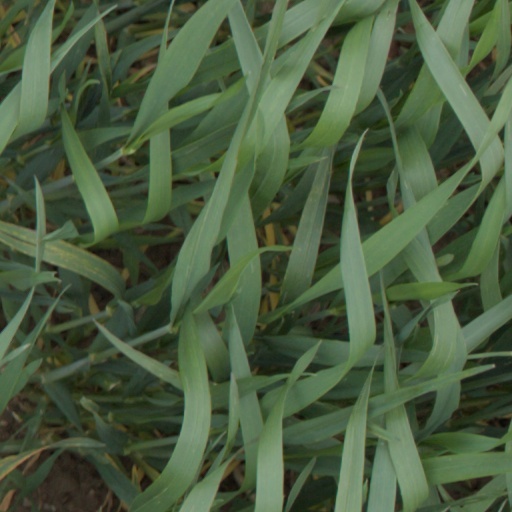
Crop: wheat